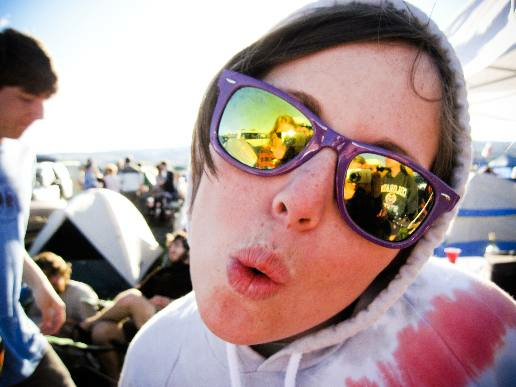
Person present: No